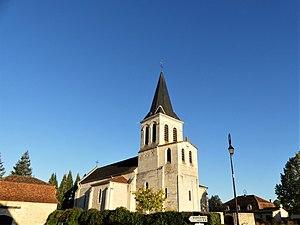
L'église de Maurens, Dordogne, France.